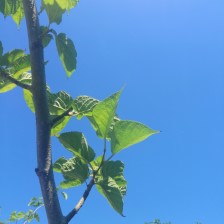
Variety: TaiwanStraberry